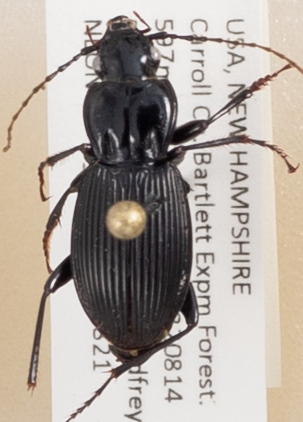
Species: Pterostichus lachrymosus
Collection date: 2019-08-21
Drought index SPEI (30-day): -0.554
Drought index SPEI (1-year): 0.9
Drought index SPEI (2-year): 0.71